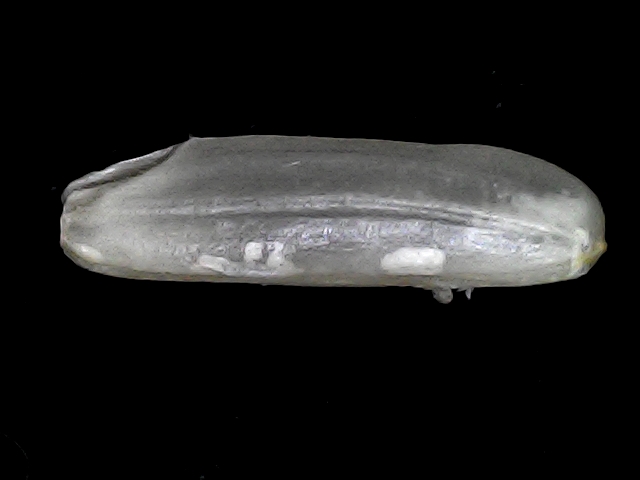
Rice variety: BRRI102